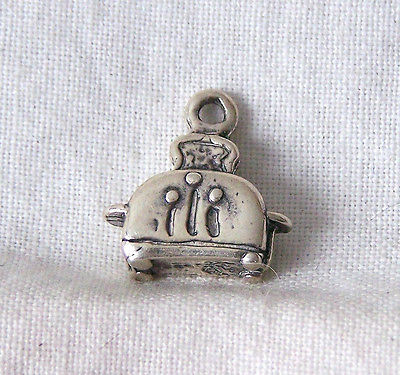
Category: toaster